Murray‑Hall v Quebec (Attorney General)

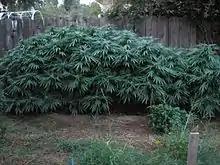
Row of cannabis plants

"Cannabis indica" had been treated as a prohibited drug in Canada since 1923, and continued to be controlled as such into the 21st century.